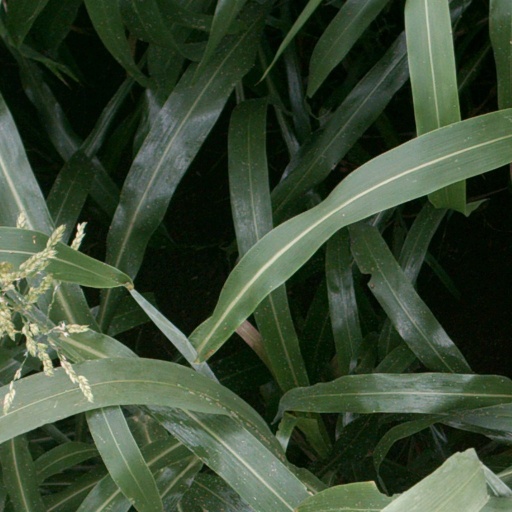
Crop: sorghum